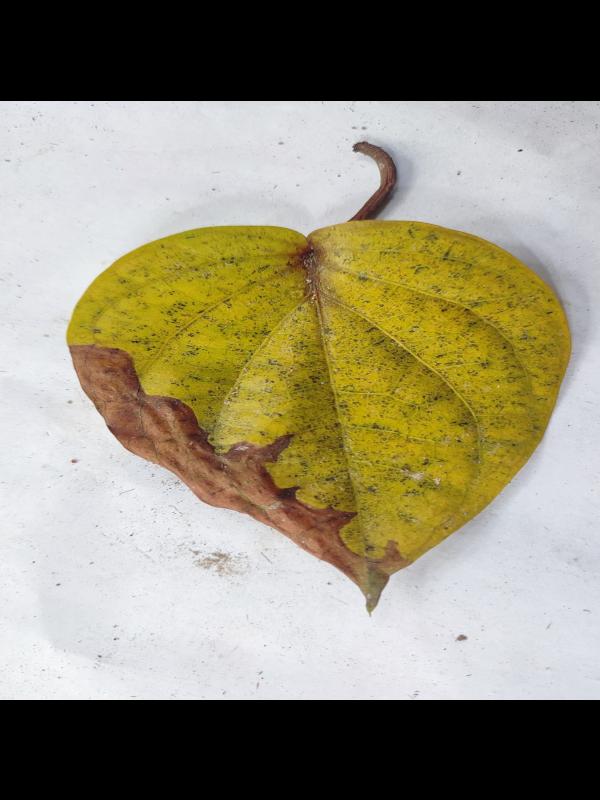
Label: Dried_Leaf